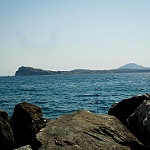
Label: sea